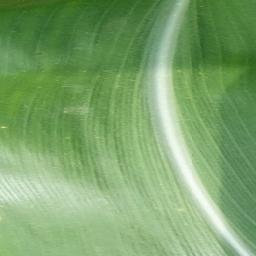
Label: Corn_(Maize)___Healthy